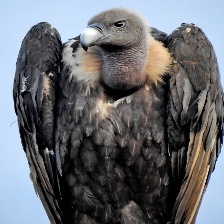
Species: INDIAN VULTURE
Scientific name: GYPS INDICUS
ImageNet parent category: vulture